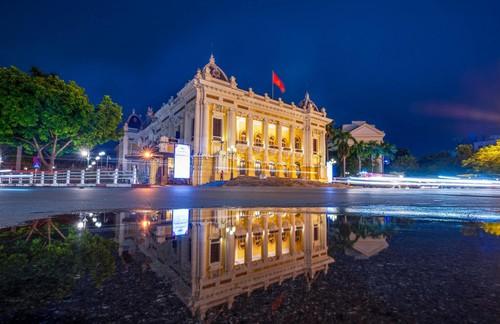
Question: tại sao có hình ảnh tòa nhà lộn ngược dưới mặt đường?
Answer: vì trên mặt đường có vũng nước